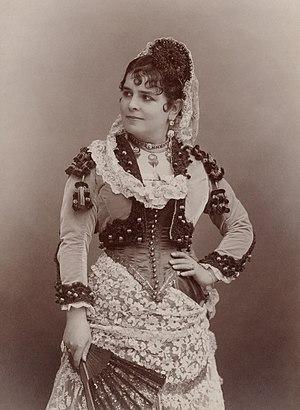
Célestine Galli-Marié est une mezzo-soprano française née le 15 mars 1837 à Paris et morte le 21 septembre 1905 à Vence. Elle est particulièrement connue comme créatrice du rôle de Carmen dans l'opéra de Georges Bizet. Elle a aussi créé, dans le rôle-titre, l'opéra Fantasio de Jacques Offenbach, en 1872.